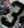
Number: 3